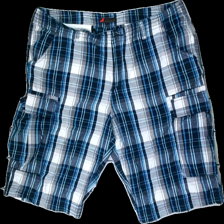
View: front
Type: Shorts
Category: Men
Brand: Dressman
Colors: Blue, White, Grey
Material: 100% cotton
Pattern: Checkered print
Cut: Regular
Size: XXXL
Season: Summer
Price range: <50
Recommended usage: Reuse